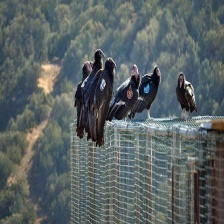
Species: CALIFORNIA CONDOR
Scientific name: GYMNOGYPS CALIFORNIANUS
ImageNet parent category: vulture